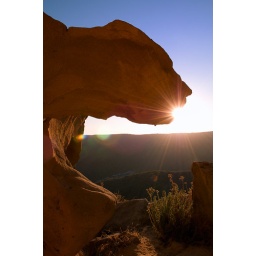
The setting sun is partially blocked by a rock overhang resembling a lion in Laguna Canyon.